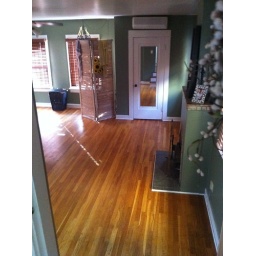
2nd floor room above bay door room.